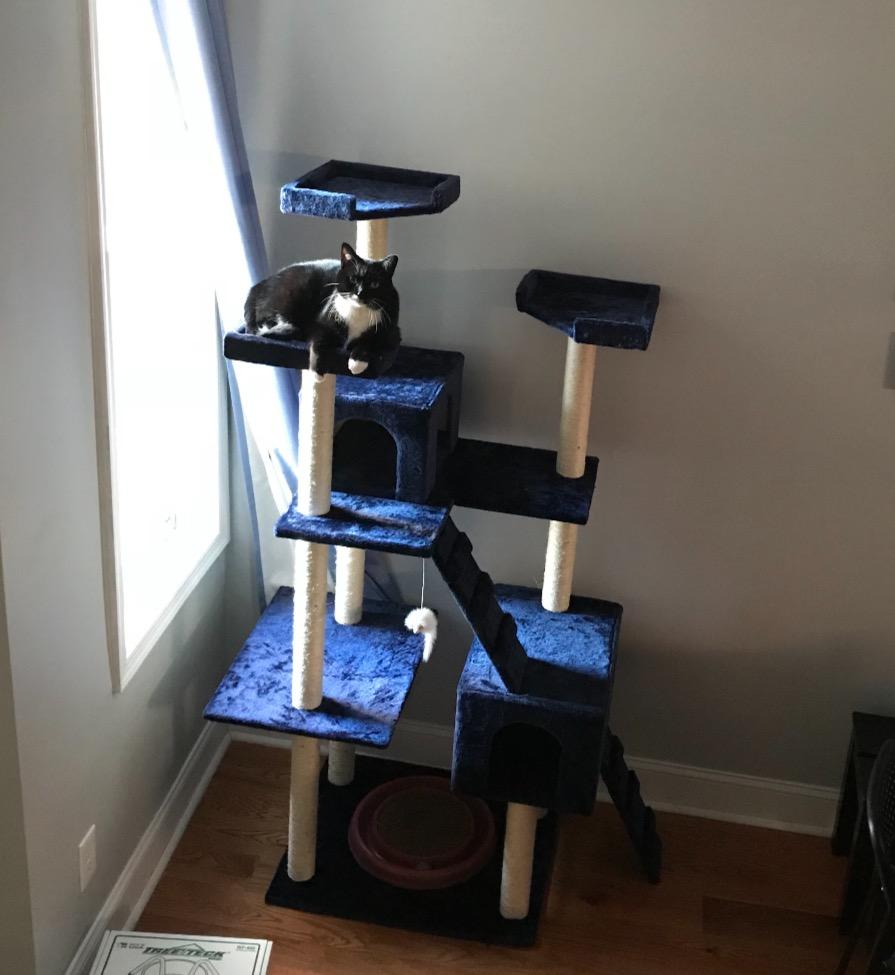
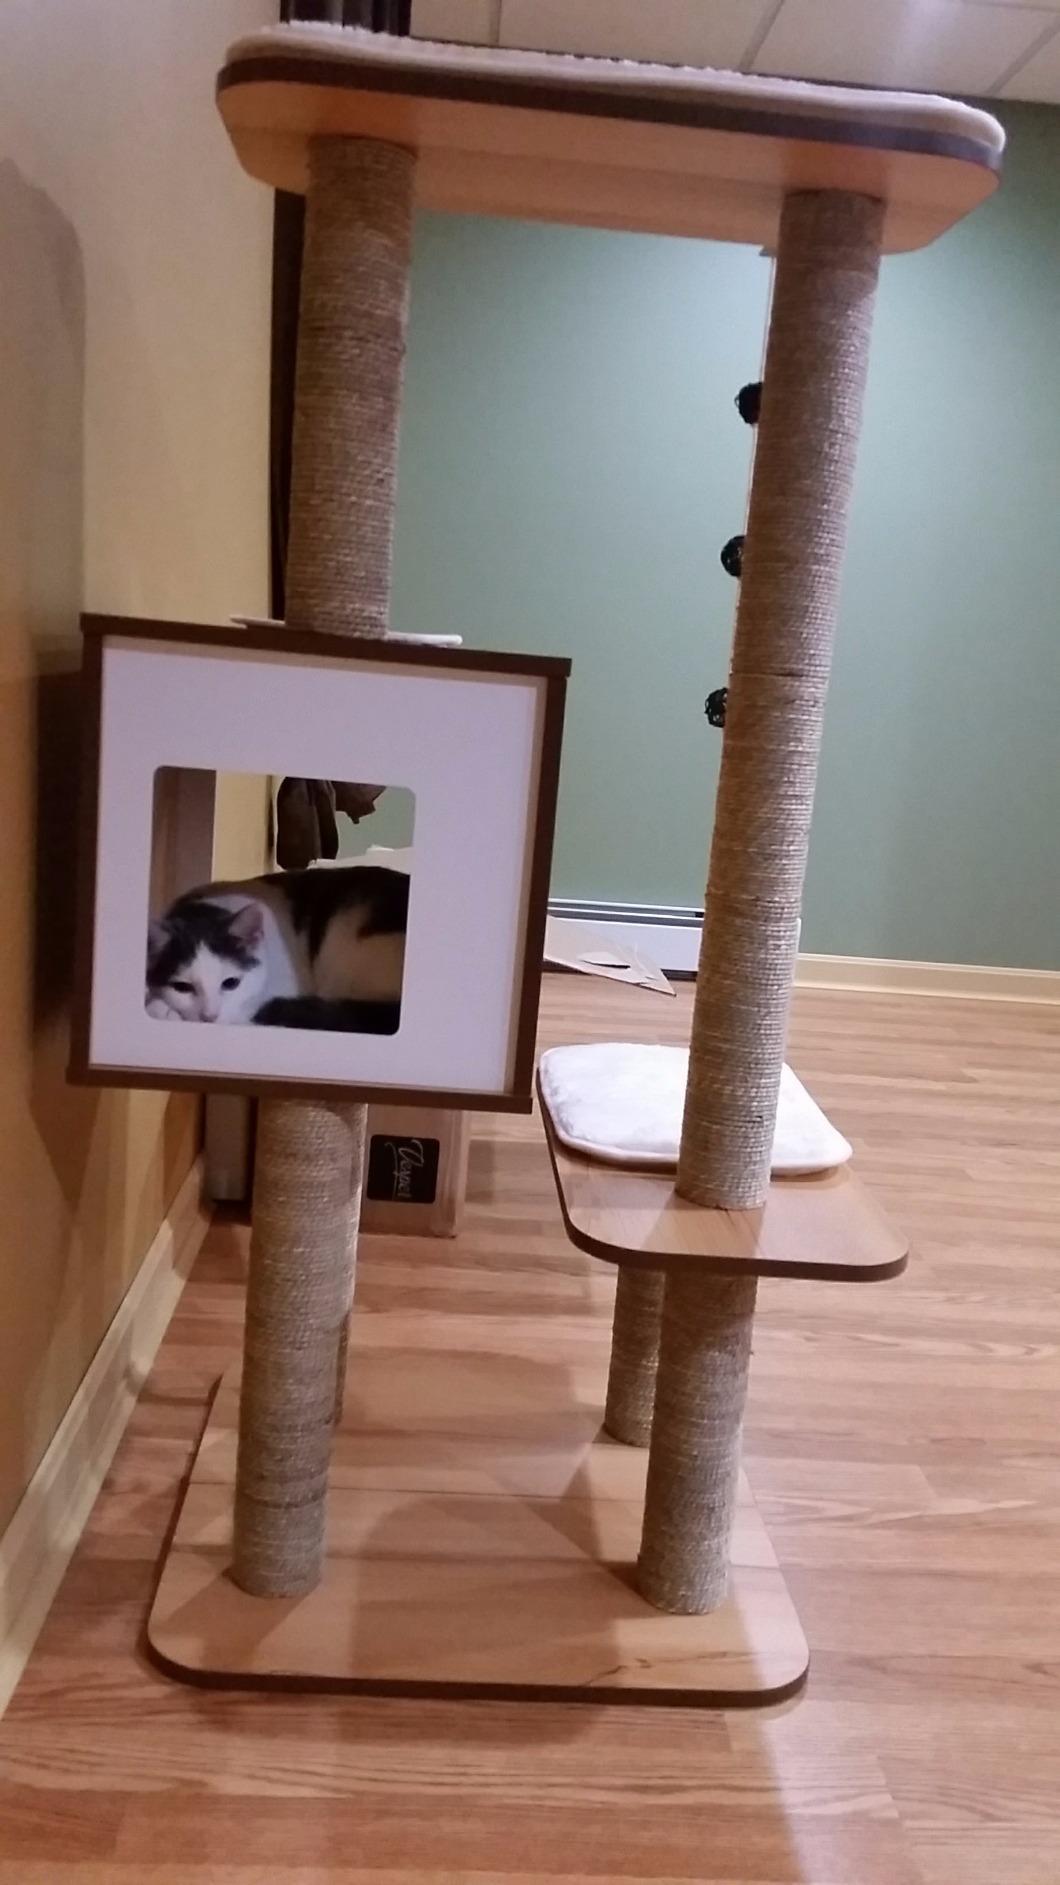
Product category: items_cat tree
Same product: no